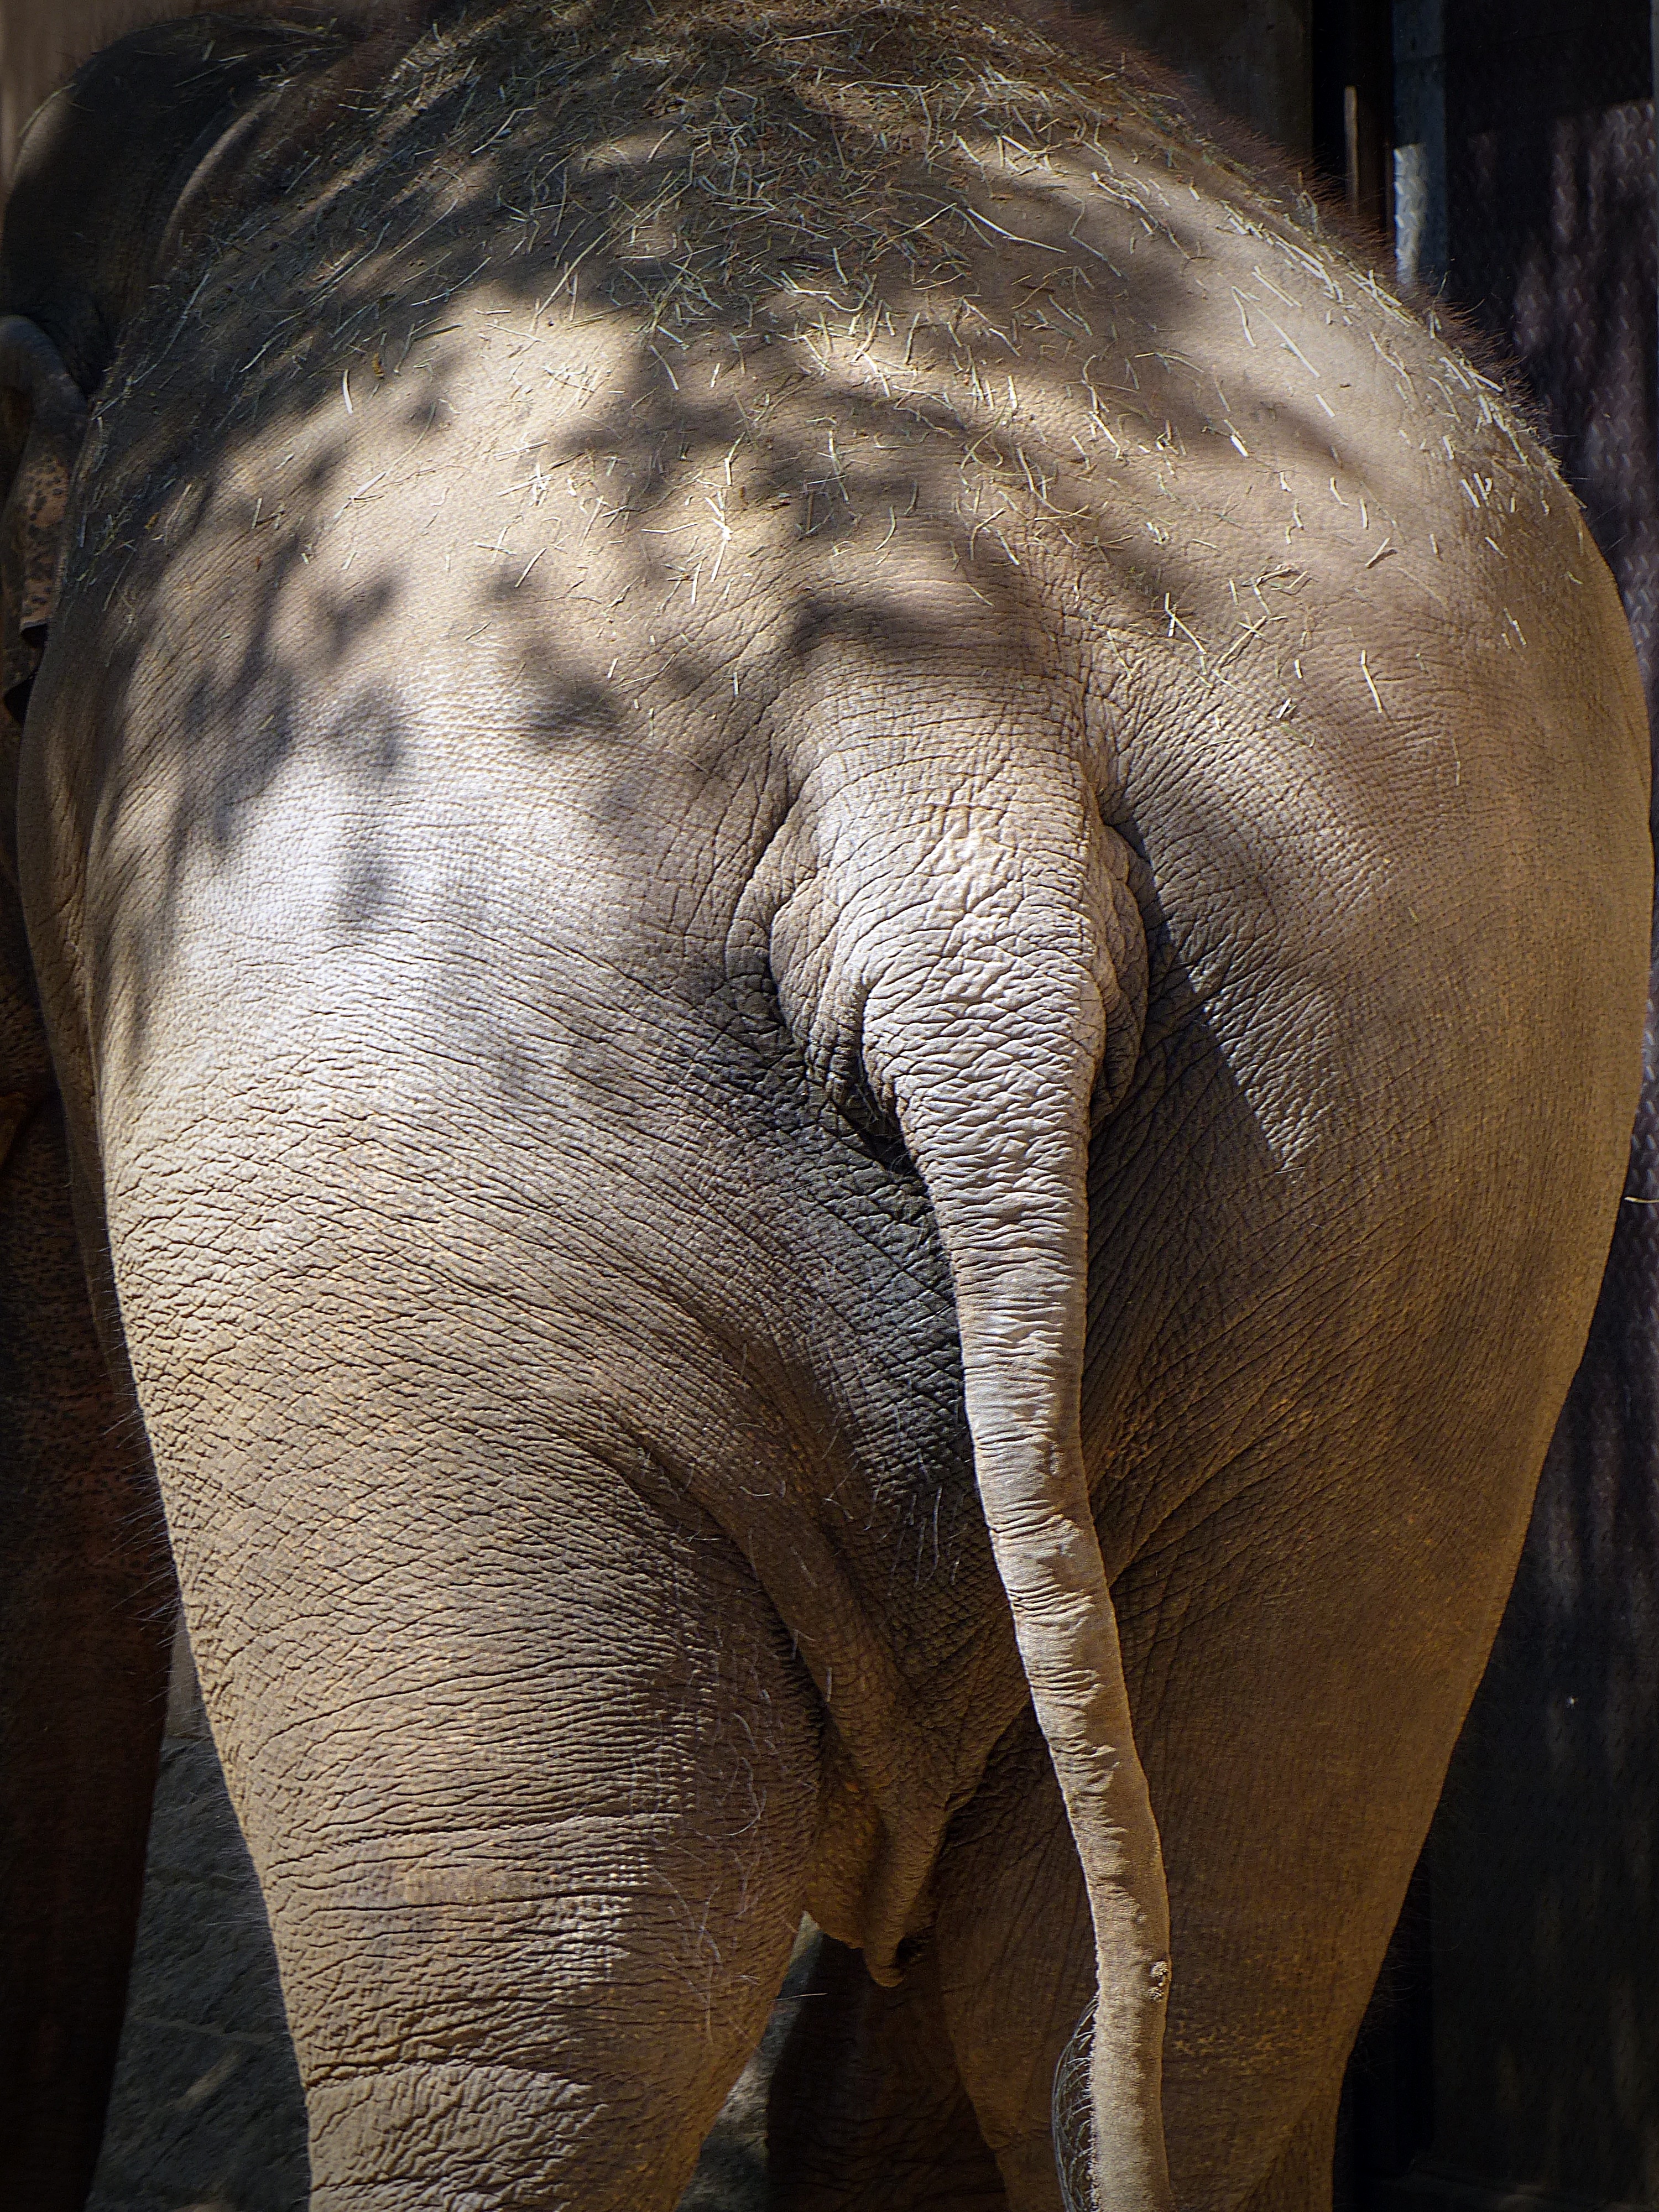
wildlife, zoo, mammal, mane, fauna, elephant, close up, rear view, head, light and shadow, pachyderm, butt, from the rear, indian elephant, rump, elephants and mammoths